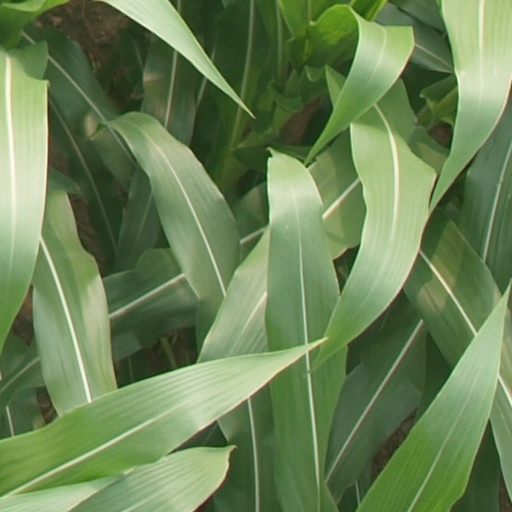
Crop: maize; corn